John McFarlane Gray

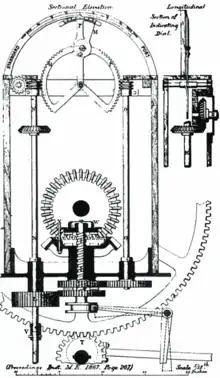
McFarlane Gray's steam steering engine from the "Proceedings of the Institution of Mechanical Engineers" 1868

At that time as many as a hundred men might be needed to work the steering gear in an armoured cruiser moving at full speed.